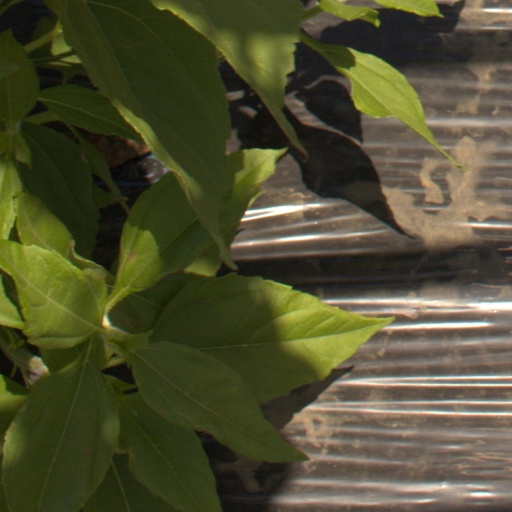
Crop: Jerusalem artichoke